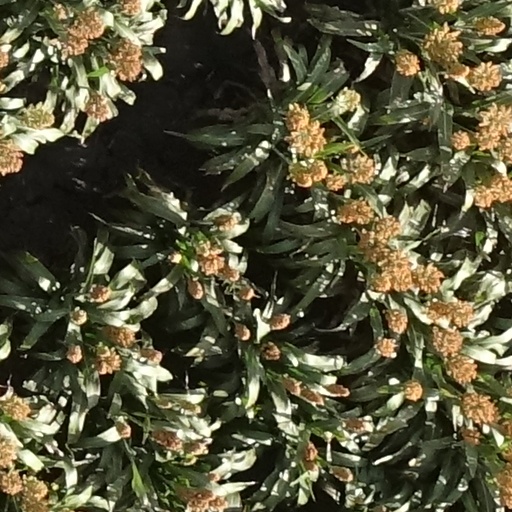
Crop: sorghum